Max Black

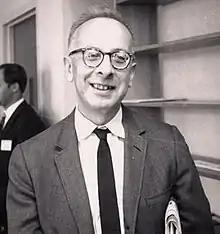

Max Black (February 24, 1909–August 27, 1988) was a Russian-born British-American philosopher who was a leading figure in analytic philosophy in the years after World War II. He made contributions to the philosophy of language, the philosophy of mathematics and science, and the philosophy of art, also publishing studies of the work of philosophers such as Frege. His translation (with Peter Geach) of Frege's published philosophical writing is a classic text.